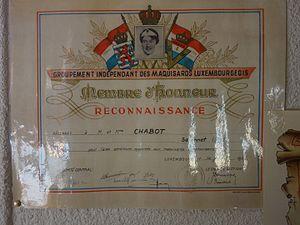
Selonnet est une commune française, située dans le département des Alpes-de-Haute-Provence en région Provence-Alpes-Côte d'Azur.